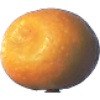
Label: Kumquats 1